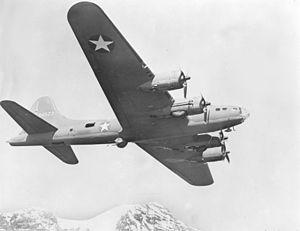
B-17F ""Forteresse Volante"""